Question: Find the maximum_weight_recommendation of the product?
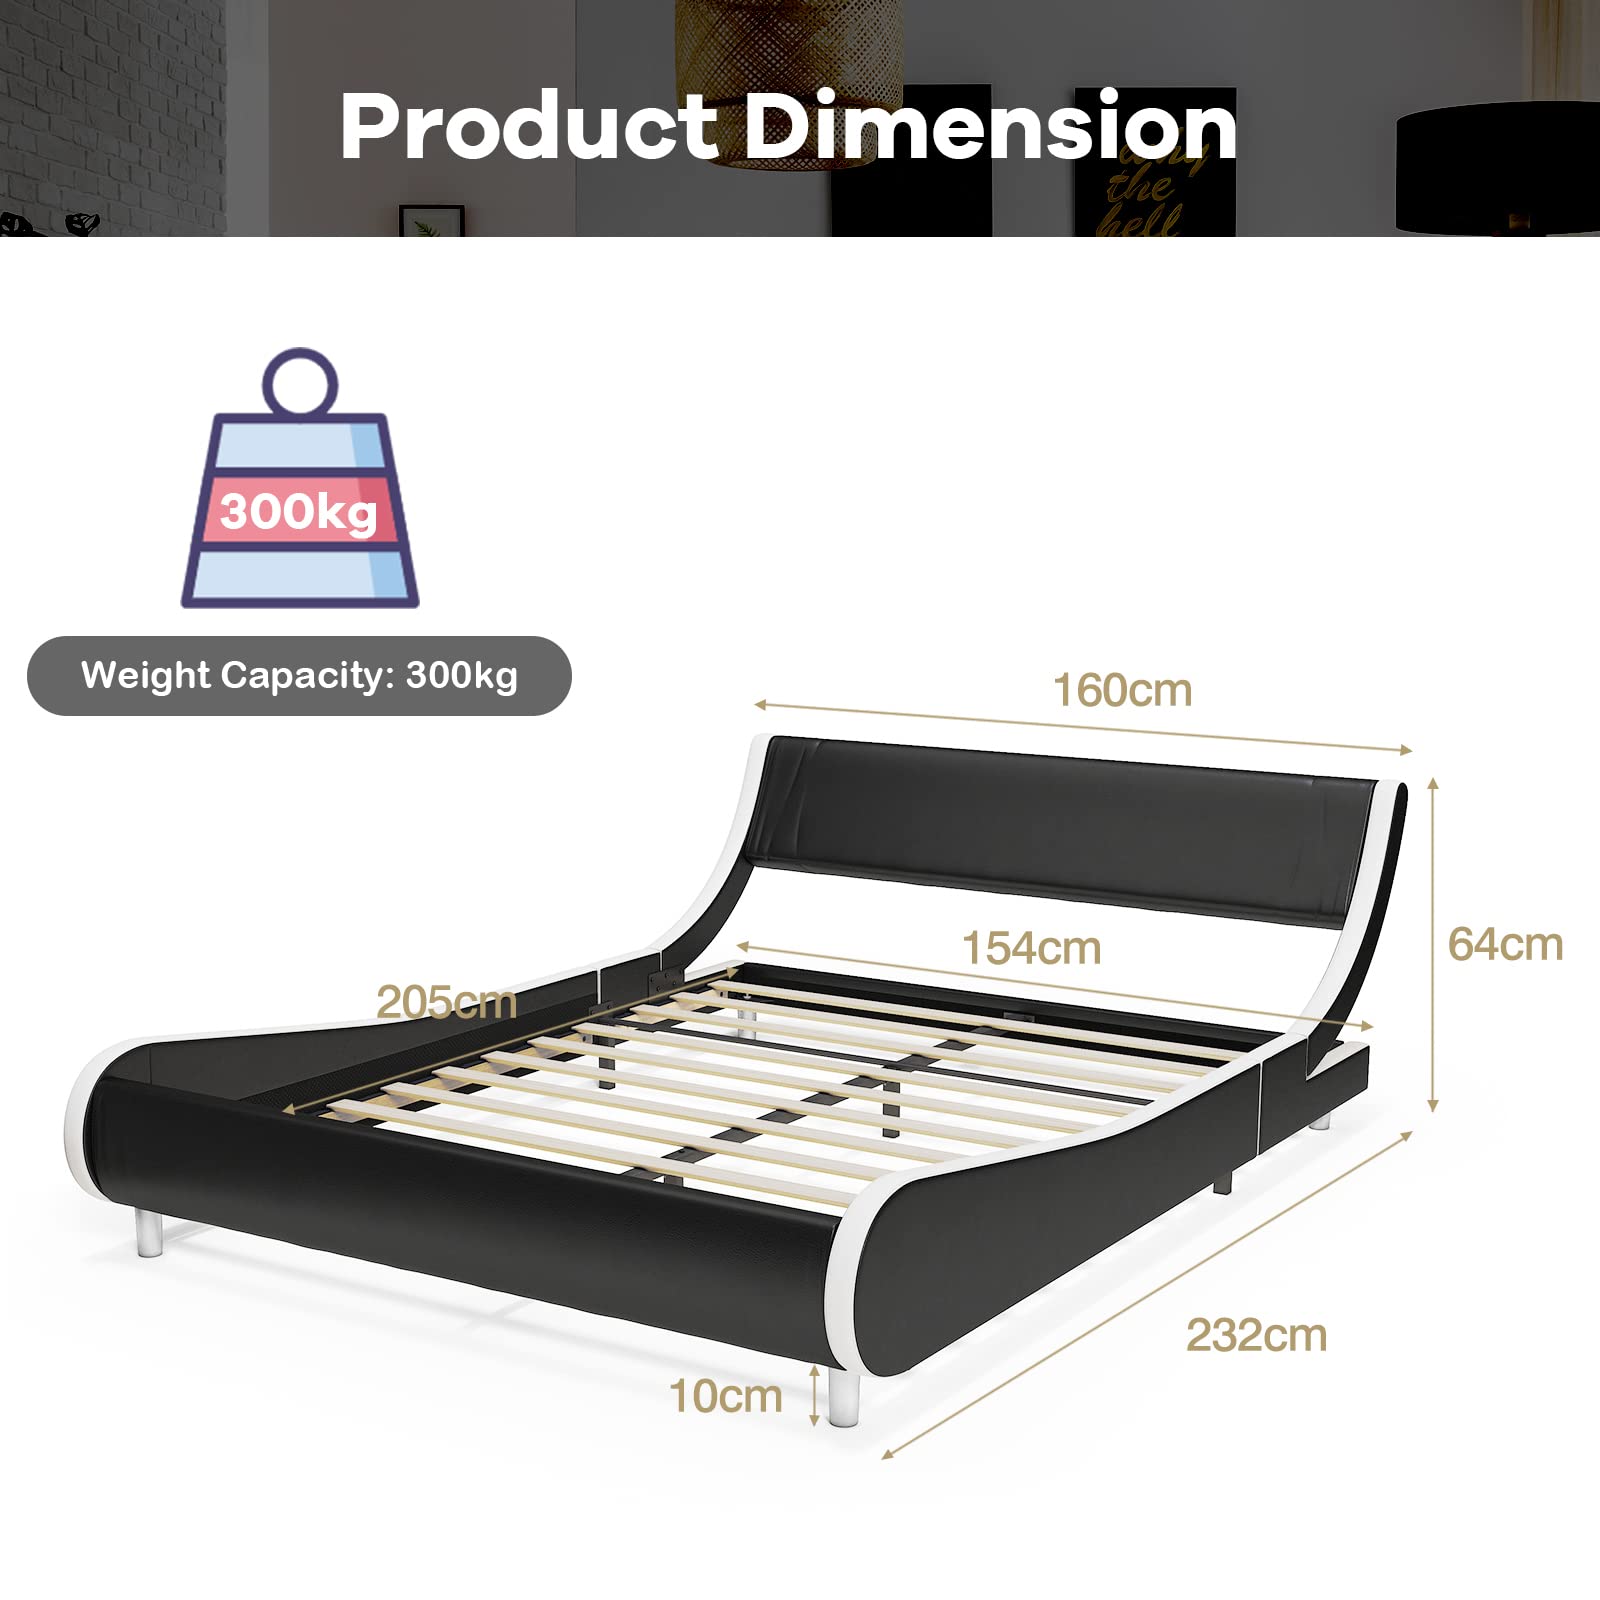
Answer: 300 kilogram